Imphal Polo Ground

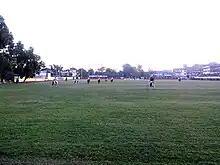

The Imphal Polo Ground, originally known as Mapal Kangjeibung, is the world's oldest polo ground, in Imphal, the metropolis of Manipur.